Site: brandenburg
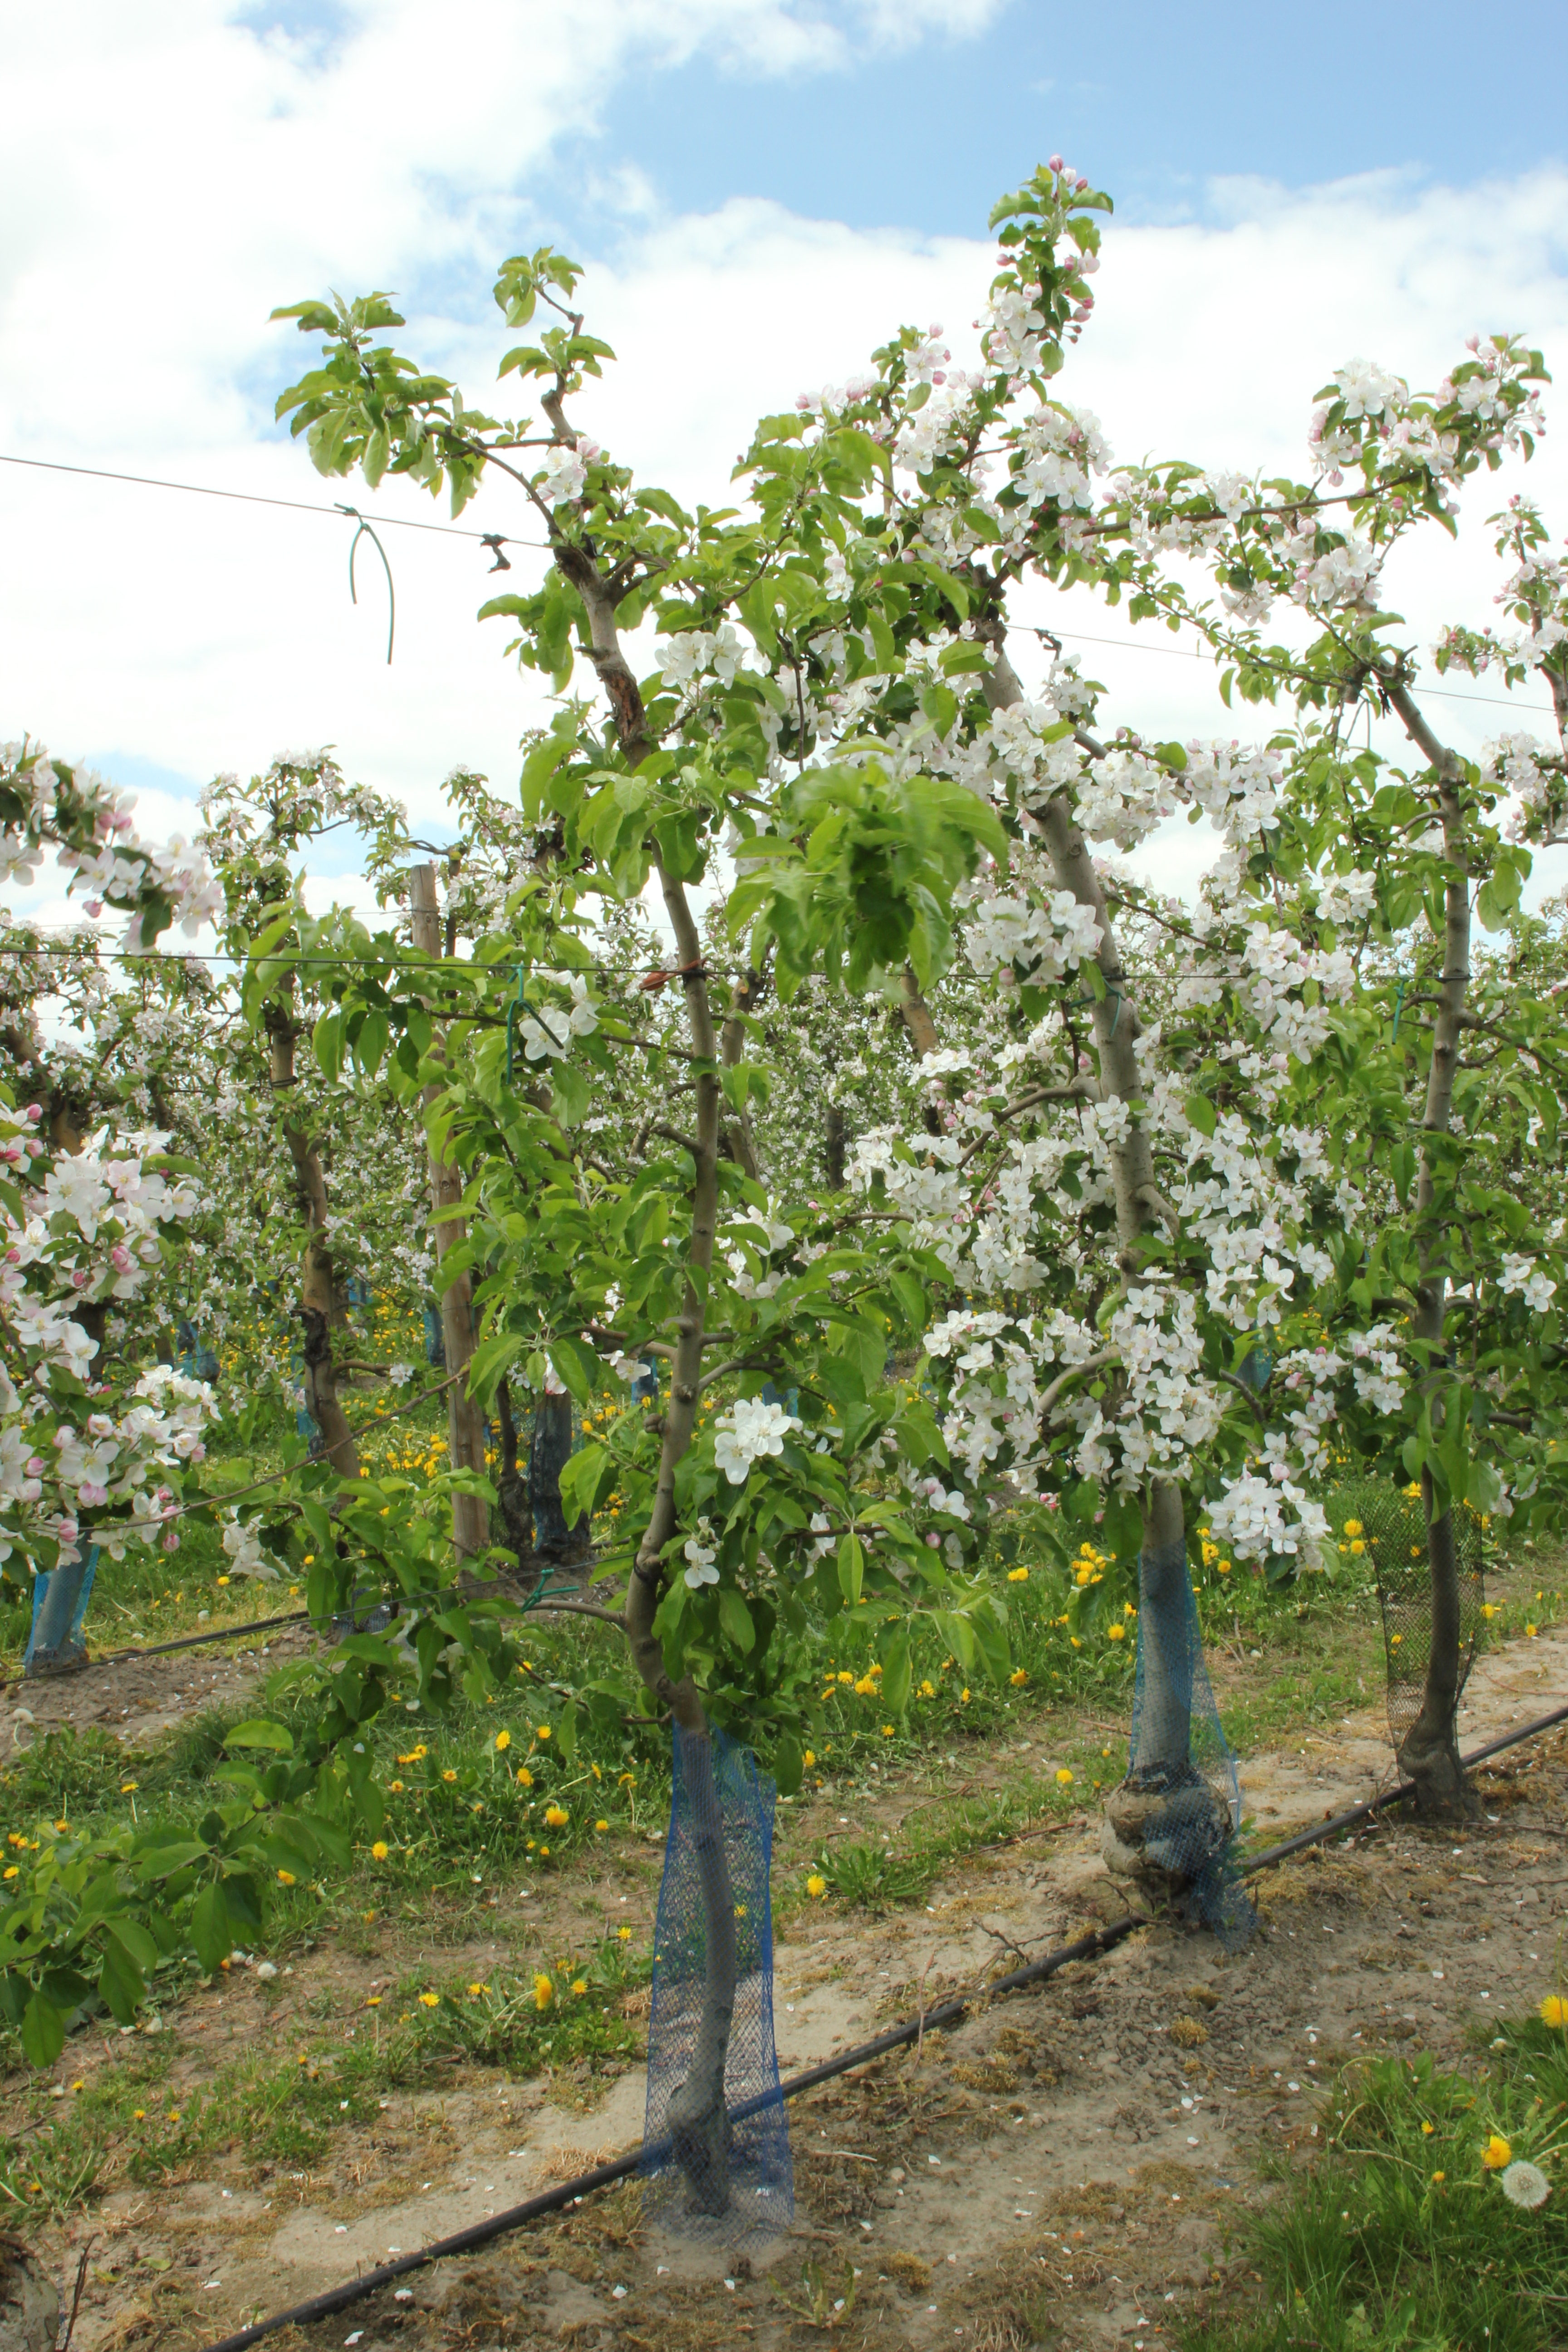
Growth stage (BBCH 65): Flowering